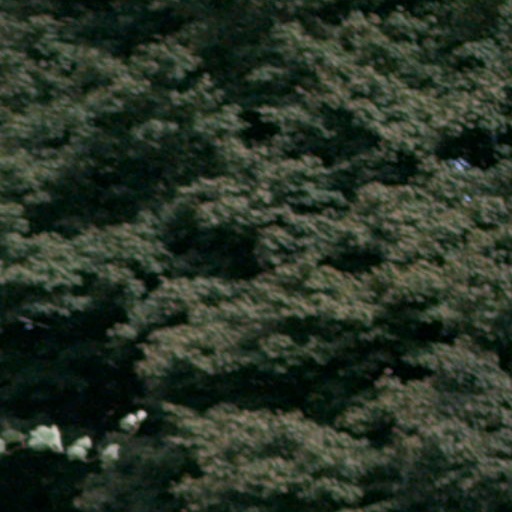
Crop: cassava